Shelf (storage)

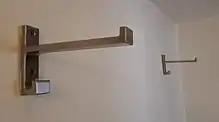
Two stainless steel shelf supports placed relatively far apart.

Shelves are normally made of strong materials such as wood, bamboo or steel, though shelves to hold lighter-weight objects can be made of glass or plastic. Do it yourself (DIY) shelves can be made from things such as an old door, colored pencils or books. Additionally, shelves can also be 3D printed, allowing do it yourself (DIY) projects to have intricate detail.